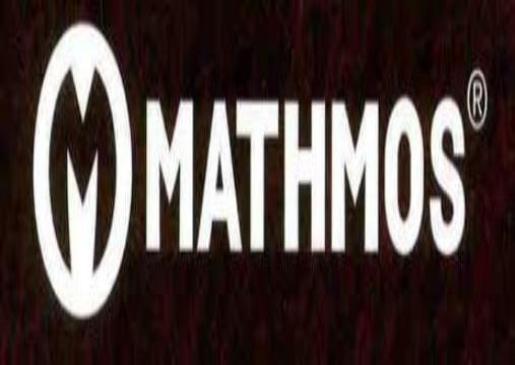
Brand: mathmos
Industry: Necessities